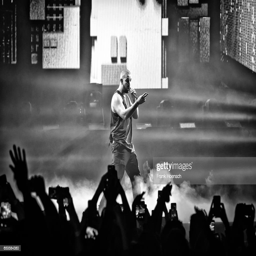
rhythm and blues artist performs live during a concert .